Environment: real
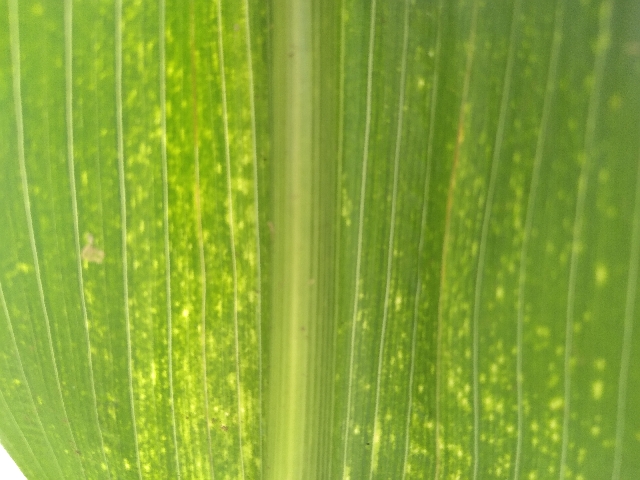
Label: lethal_necrosis